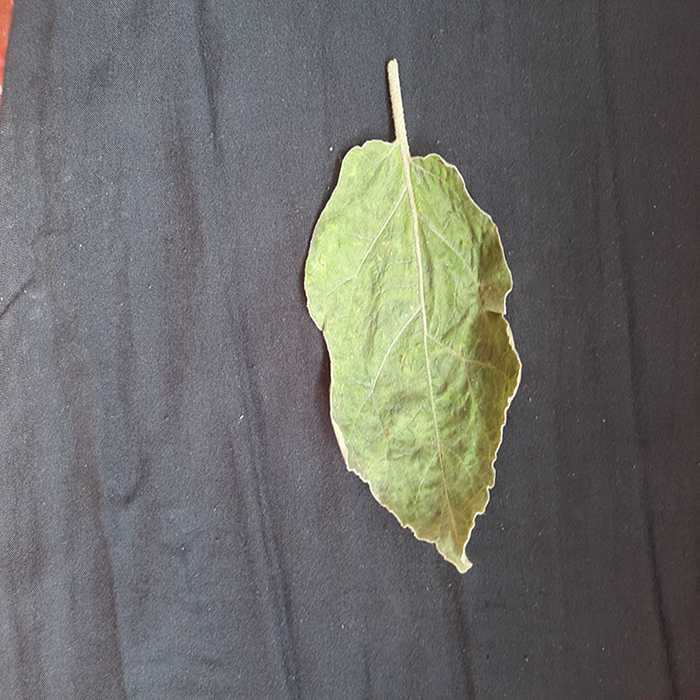
Plant: Eggplant
Label: Eggplant begomovirus